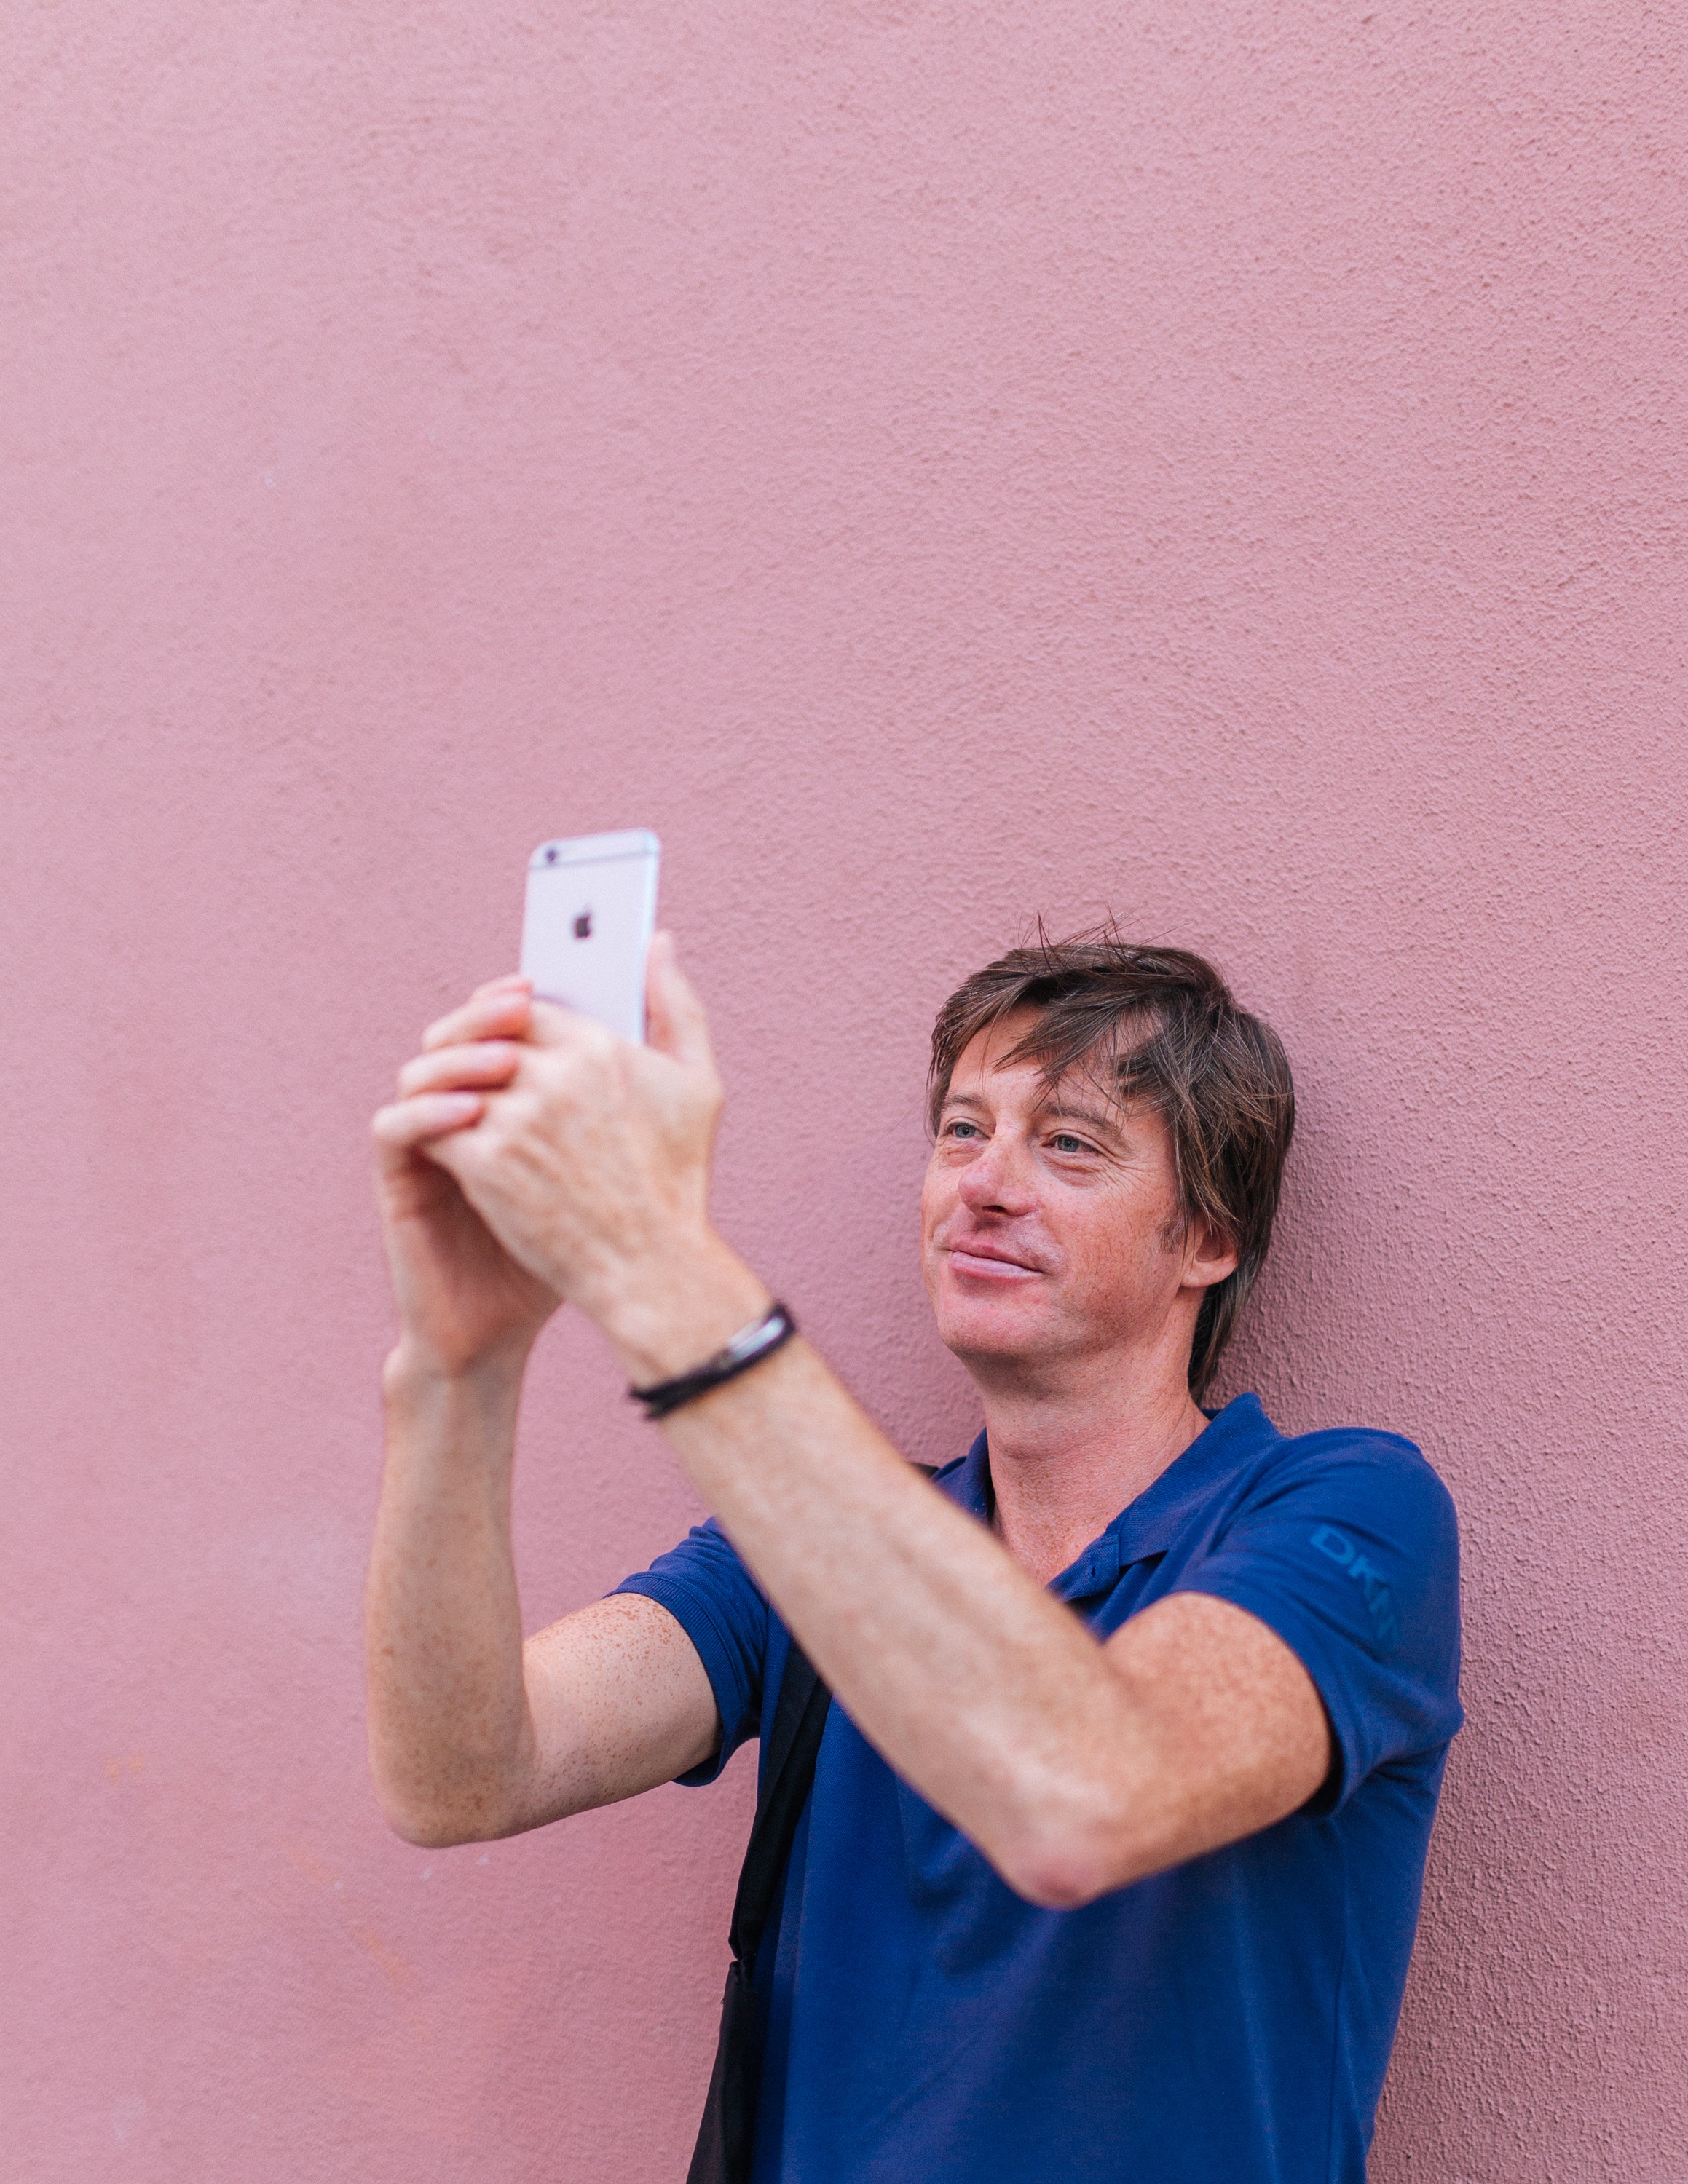
arm, wall, joint, hand, finger, elbow